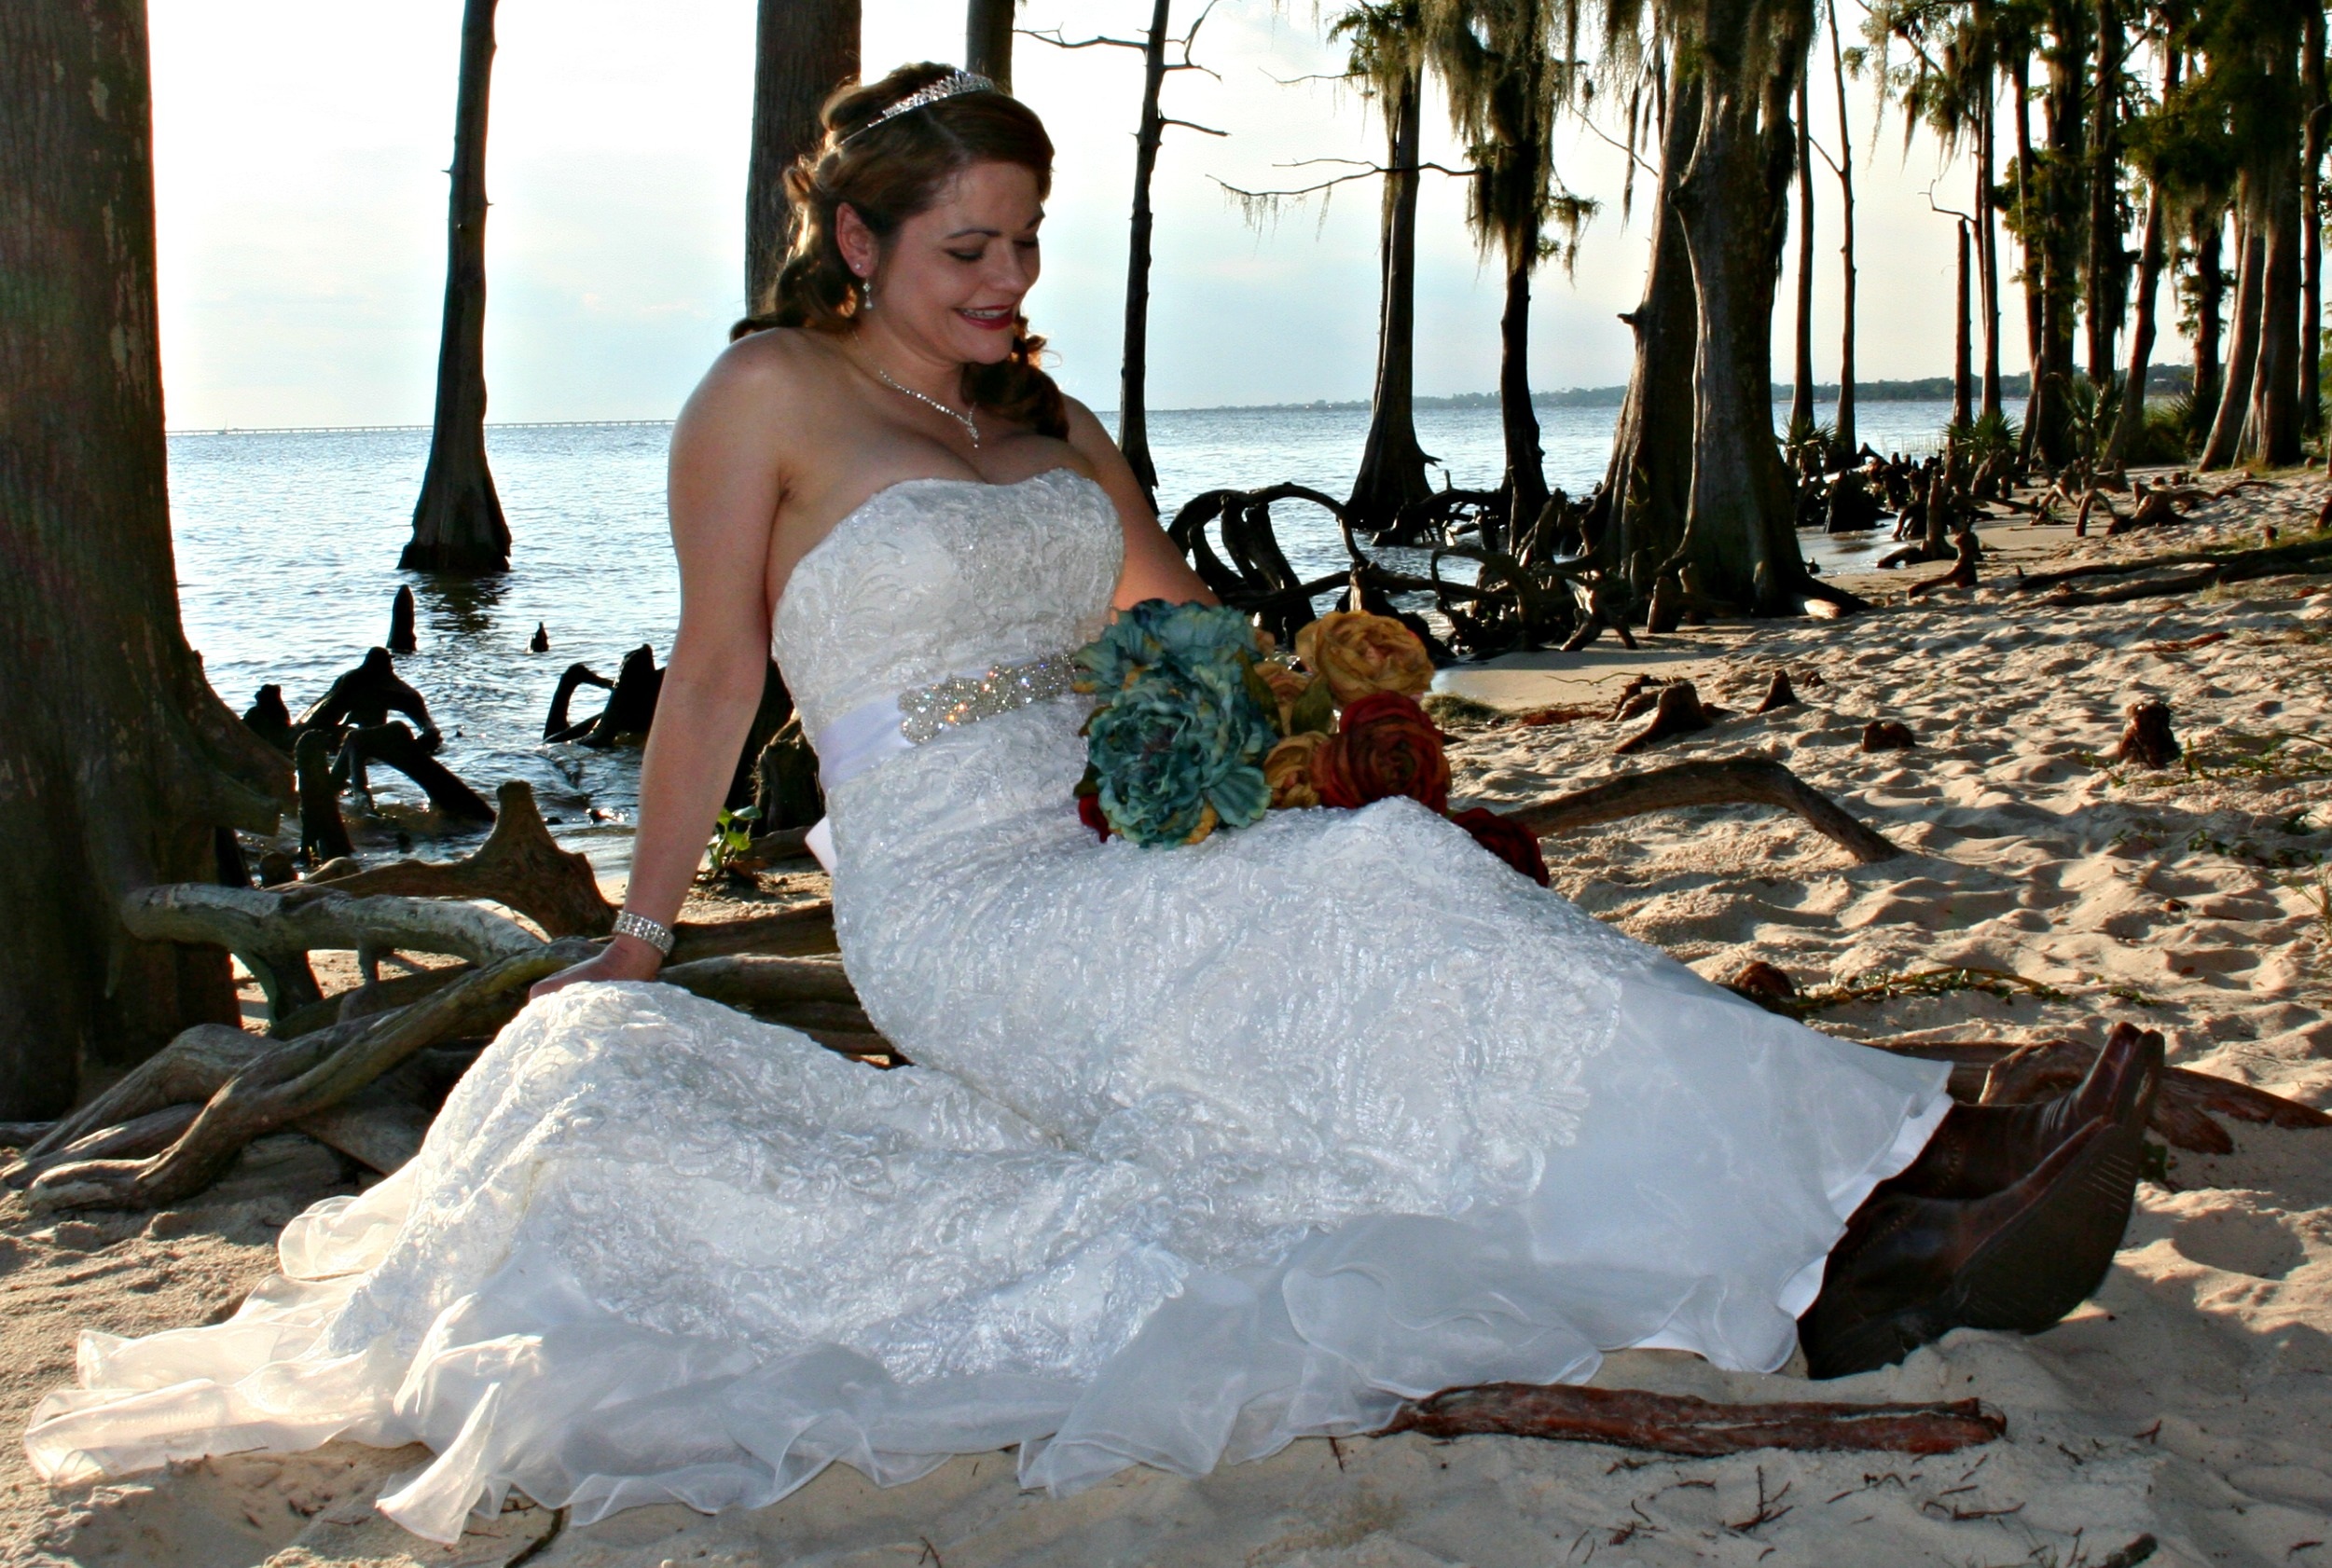
winter, people, woman, floral, celebration, love, bouquet, portrait, spring, romance, fashion, clothing, wedding, bride, groom, married, marriage, season, engagement, flowers, ceremony, dress, photograph, gown, adult, bridal, photo shoot